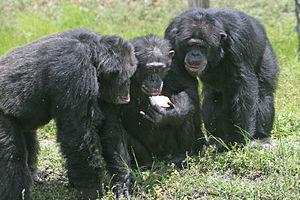
Panade à Champignac est un album de bande dessinée, le dix neuvième de la série Les aventures de Spirou et Fantasio. Il contient deux aventures : Panade à Champignac et Bravo les Brothers. C'est le dernier album de cette série à être dessiné et scénarisé par Franquin.